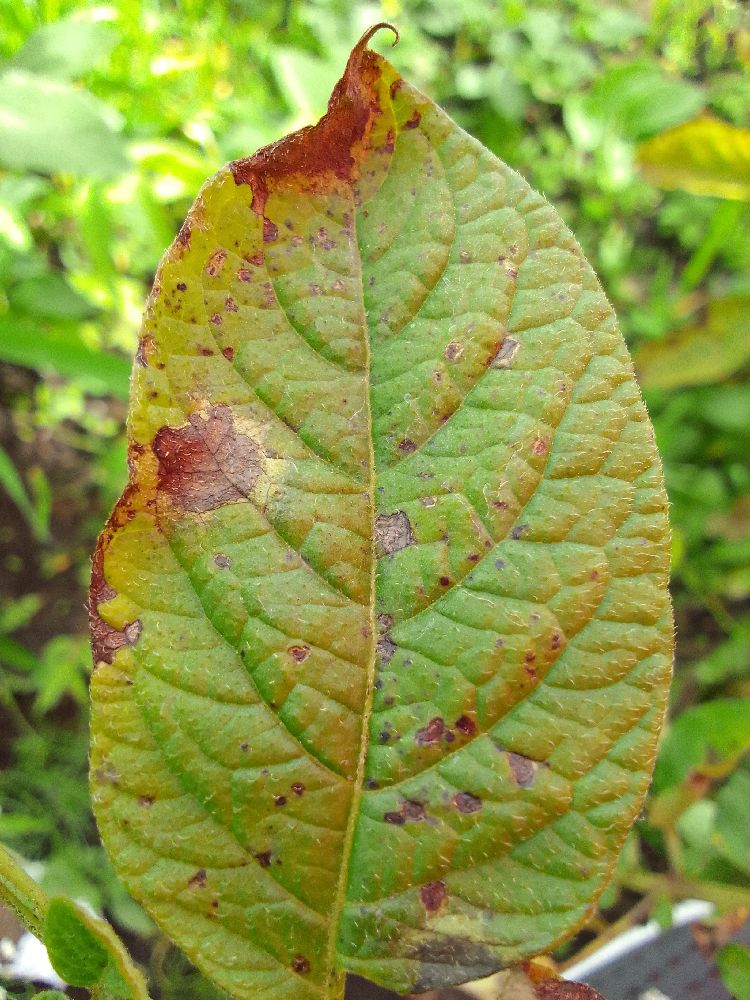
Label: Late blight